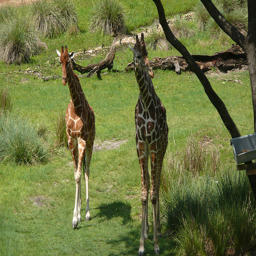
A couple of giraffe standing on a lush green hillside.
a couple of giraffes are standing in a grassy field
Two giraffes walking through through the grass near a tree.
Two Giraffe's are taking a stroll through their habitat.
Pair of giraffes walking in grassy area of open field.